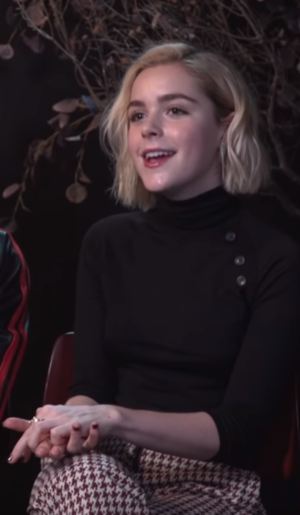
Sabrina, l'apprentie sorcière est une série et un personnage de comics de l'éditeur Archie Comics.
Kiernan Shipka est une actrice américaine, née le 10 novembre 1999 à Chicago dans l'Illinois.
Les Nouvelles Aventures de Sabrina, ou Les Aventures effrayantes de Sabrina au Québec, est une série télévisée américaine développée par Roberto Aguirre-Sacasa et diffusée depuis le 26 octobre 2018 partout dans le monde sur le service Netflix, incluant les pays francophones.